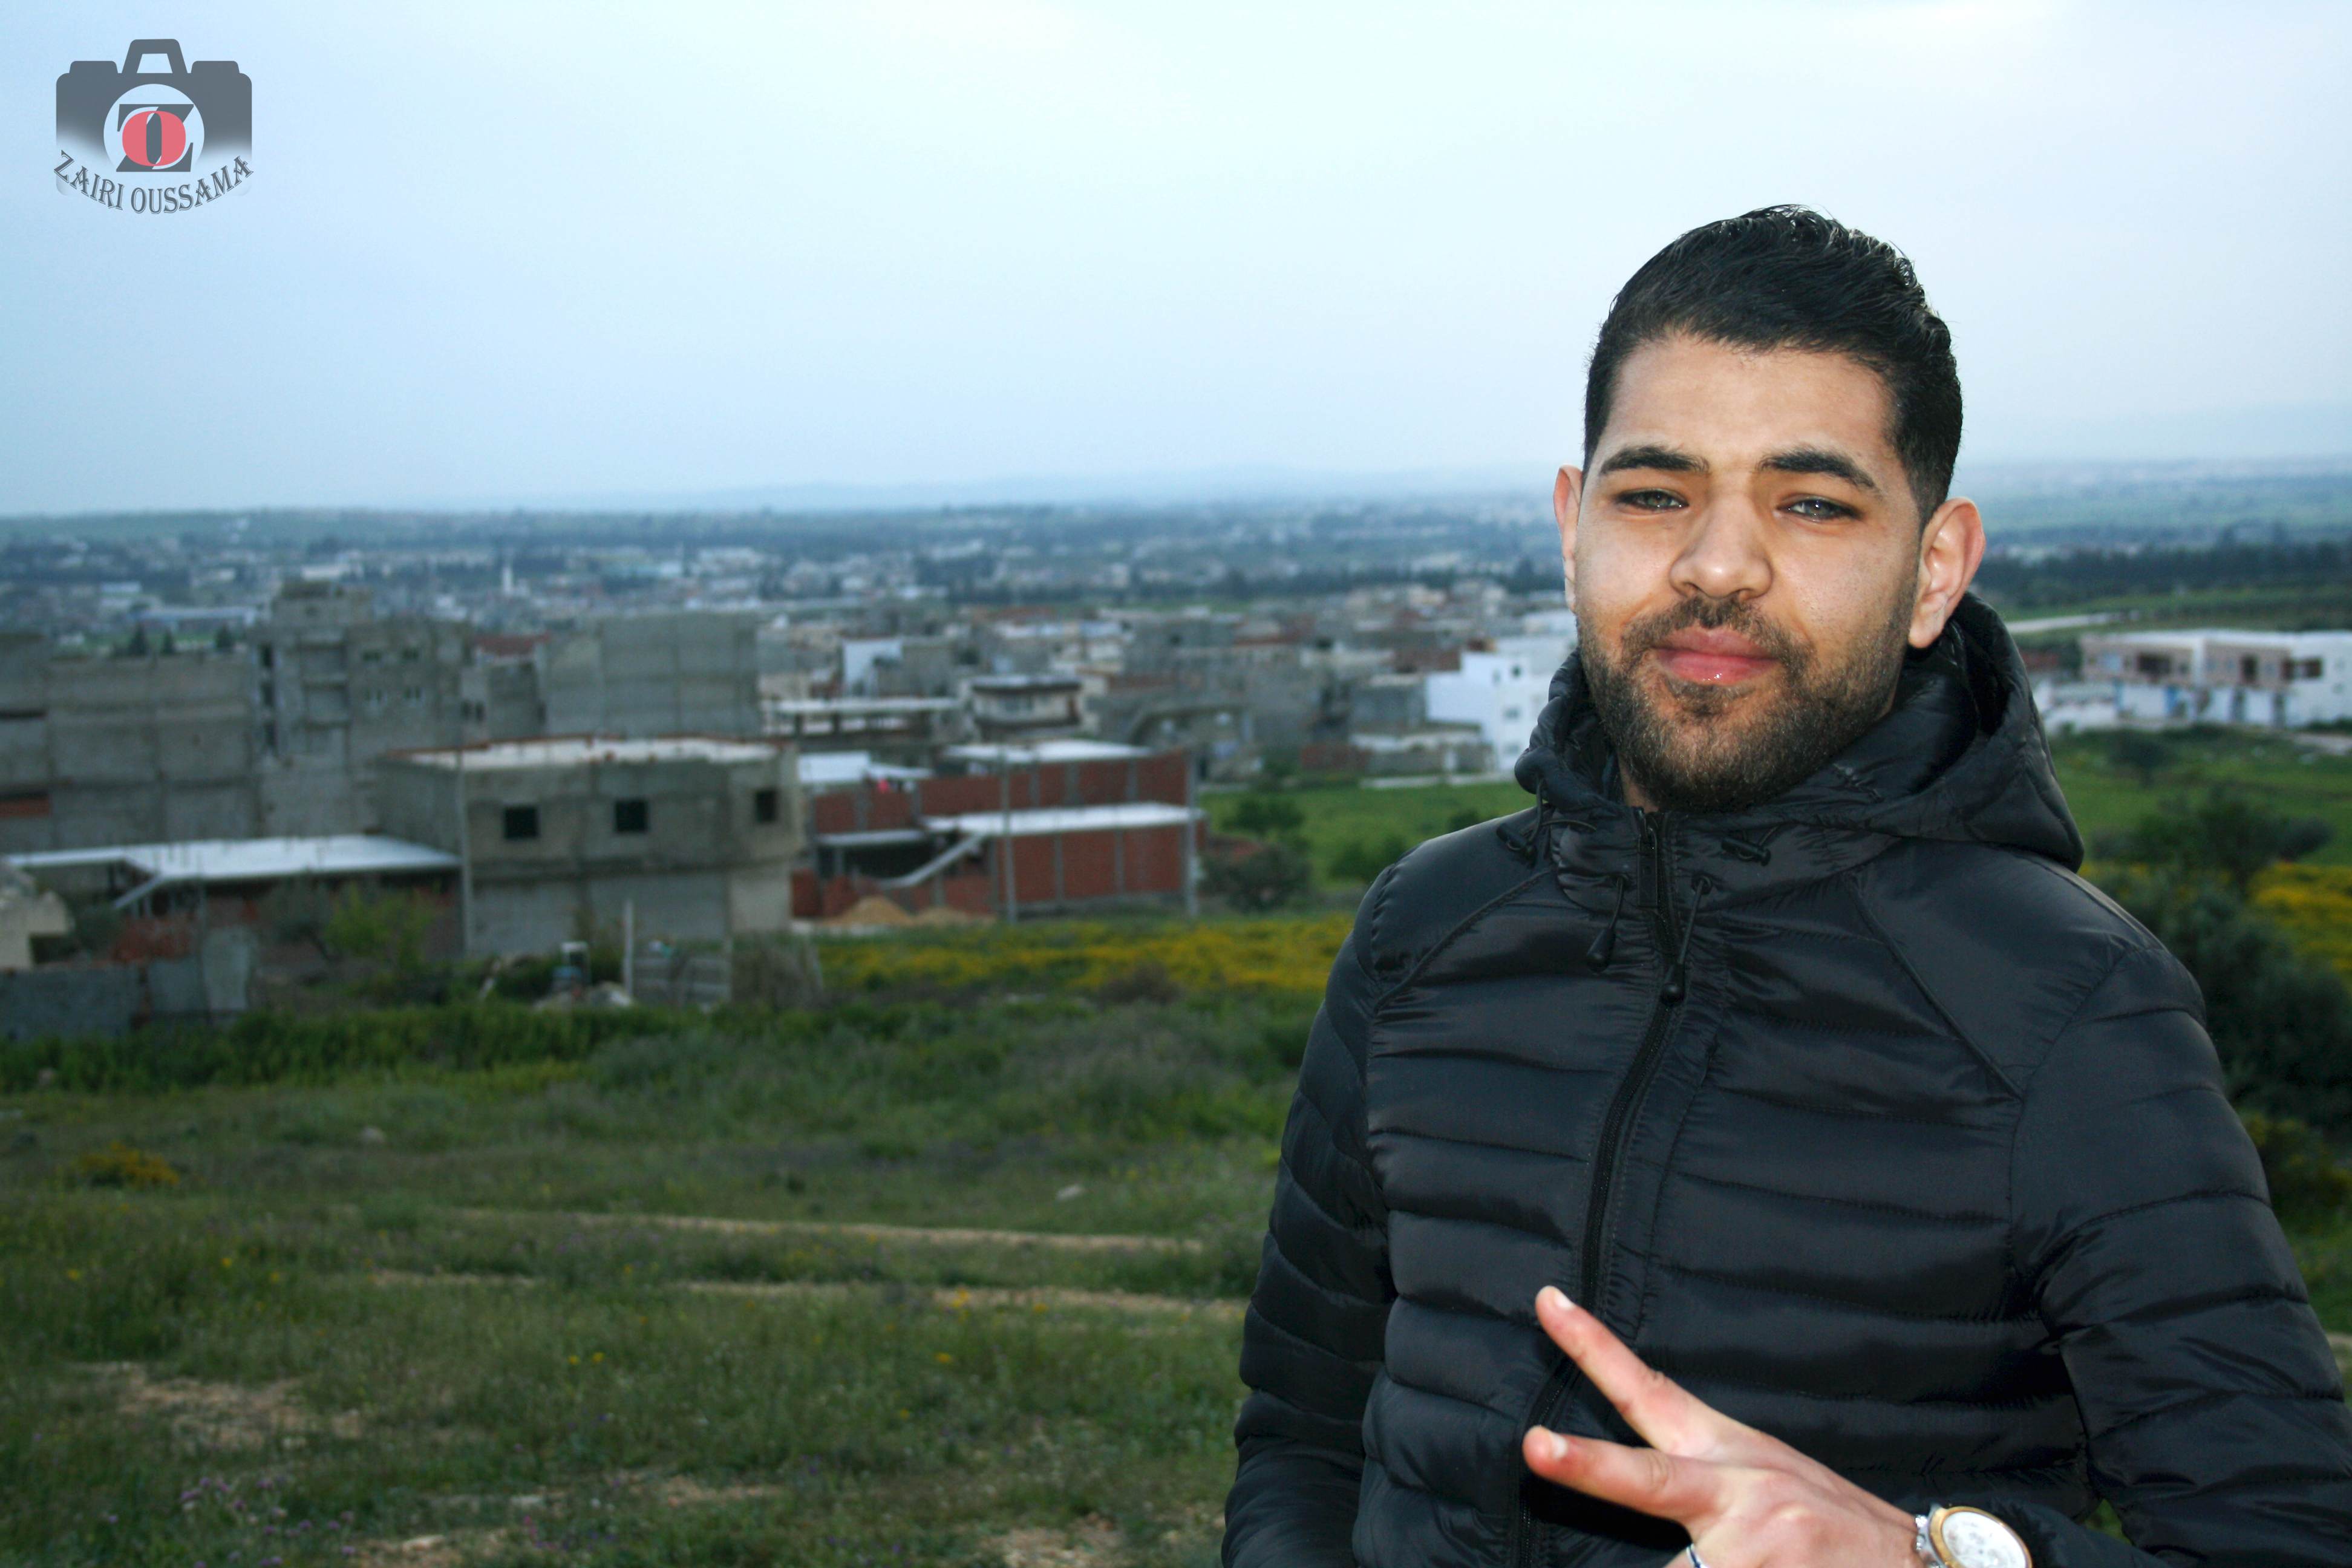
nature, travel, urban area, tourism, outerwear, hill station, jacket, photography, black hair, city